Alexis Arts

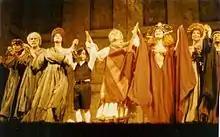
Illusionist Alexis Arts as a child actor with Tato Russo in Shakespeare's, 'A Comedy of Errors'.

Arts was born into a family with a strongly artistic and theatrical background. His father was an illusionist and engineer, from whom Arts learnt many magical skills from a young age. Off stage, Alexis was an exceptional achiever at school, displaying a strong aptitude for mathematics — a skill which has been a contributing factor in how he has able to invent his original illusions and mind power stunts.